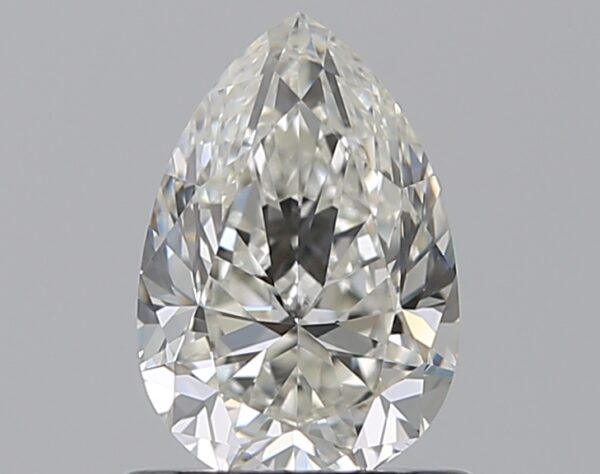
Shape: pear
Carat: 0.8
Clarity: VS2
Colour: G
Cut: VG
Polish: EX
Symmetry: VG
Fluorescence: ST
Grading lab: GIA
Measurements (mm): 7.48 x 5.04 x 3.26